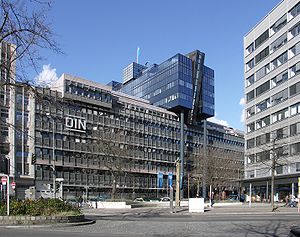
Deutsches Institut für Normung
DINs hovedsæde i Berlin
Deutsches Institut für Normung er en privat organisation som er en nonprofit sammenslutning af 1745 medlemmer fra forskellige brancher som industri, håndværk, handel, videnskab og tjenester. Mere end 26278 eksperter fra de berørte parter arbejder for DIN, der er det officielle tyske standardiseringsorgan. De fleste DIN-standarder er i dag blevet erstattet af tilsvarende eller sammenskrevet med EN-normer eller ISO.